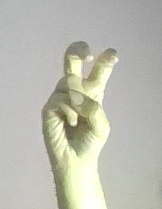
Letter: toot